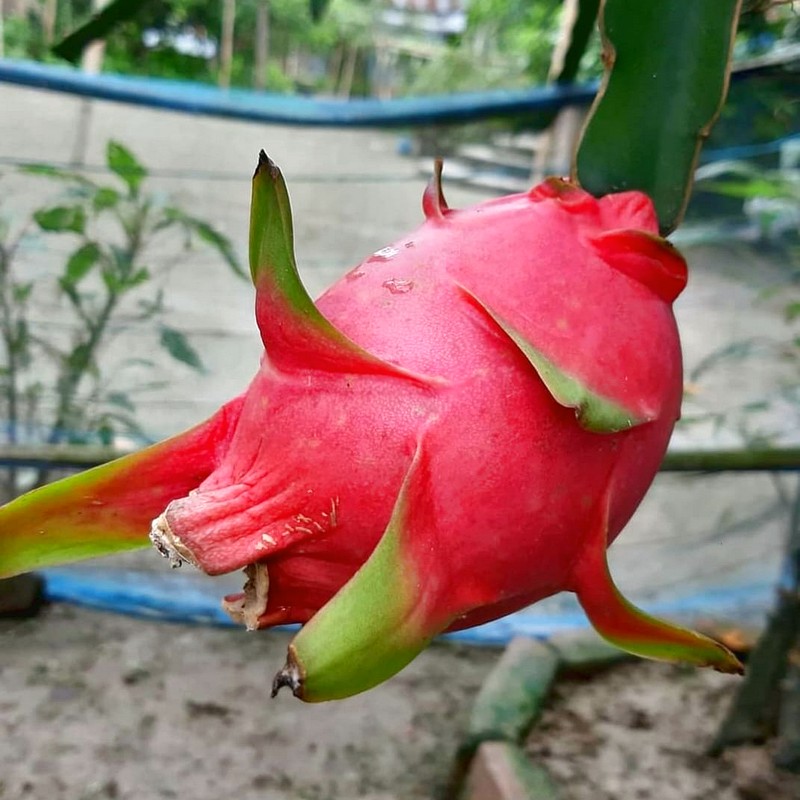
Label: Mature Dragon Fruit